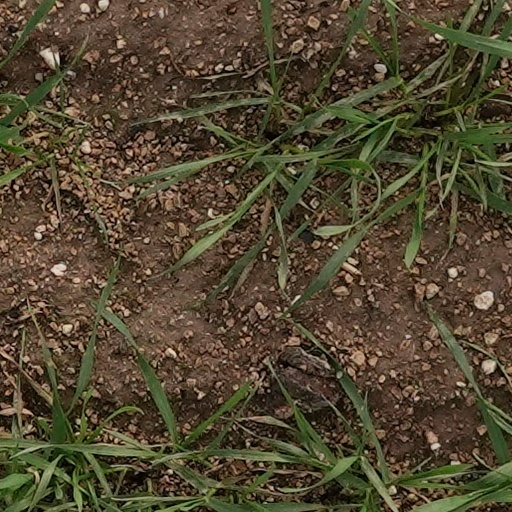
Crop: wheat